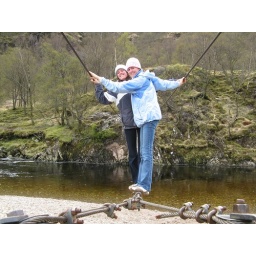
The bridge for hikers to cross the stream in winter time. apparently people fall in. ''Arrgh''.